Danny Dorn

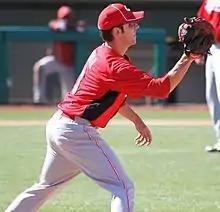
Dorn with the Reds during spring training in 2012

Dorn began the 2012 season back with Louisville; his fourth consecutive year with the affiliate. In 69 appearances for the Bats, he slashed .230/.321/.394 with seven home runs, 24 RBI, and one stolen base. Dorn was released by the Reds organization on June 30, 2012.